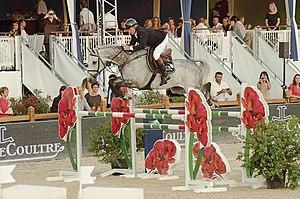
Nick Skelton et Carlo 273, lors du Global Champions Tour de Cannes (juin 2012).
Nick Skelton, né le 30 décembre 1957 à Bedworth, est un cavalier de saut d'obstacles britannique, champion olympique par équipes aux Jeux olympiques à Londres et en individuel aux Jeux olympiques de Rio en 2016. Il est devenu le cavalier le plus âgé à remporter la médaille d'or des Jeux de Rio.